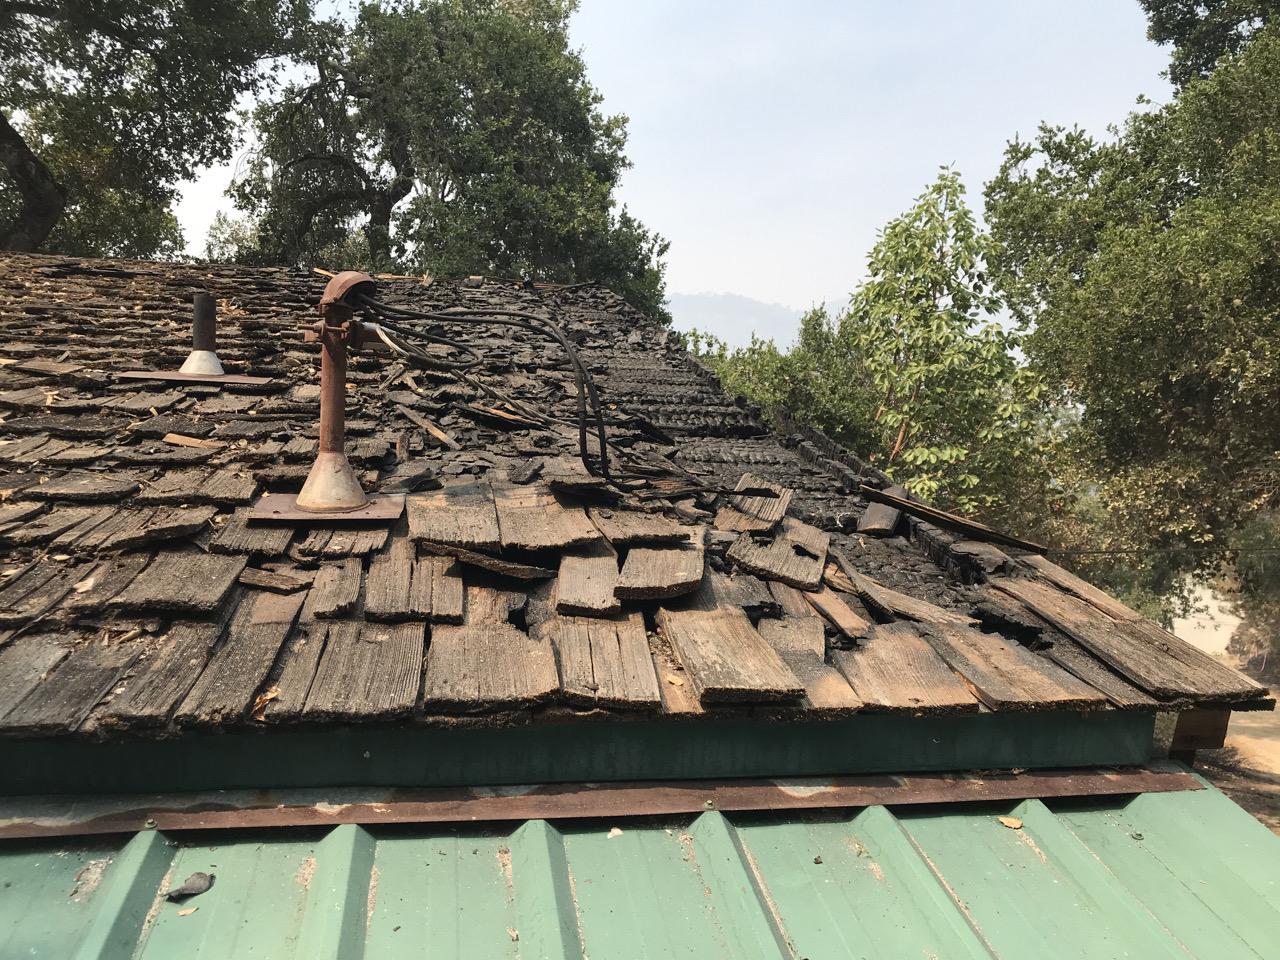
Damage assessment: affected